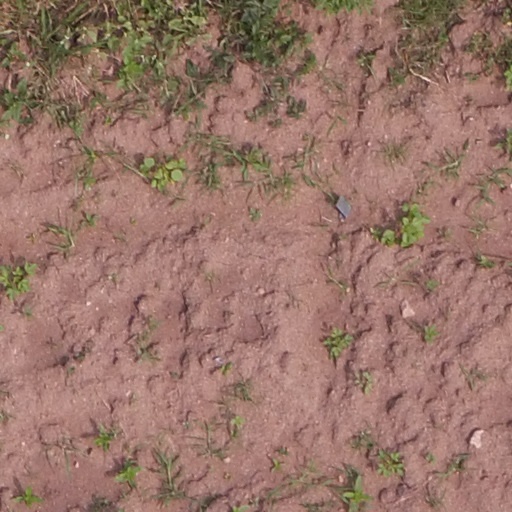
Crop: maize; corn